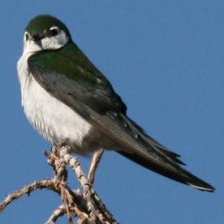
Species: VIOLET GREEN SWALLOW
Scientific name: TACHYCINETA THALASSINA